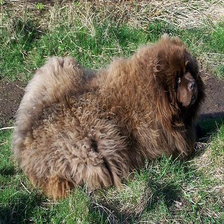
Species: dog
Breed: newfoundland